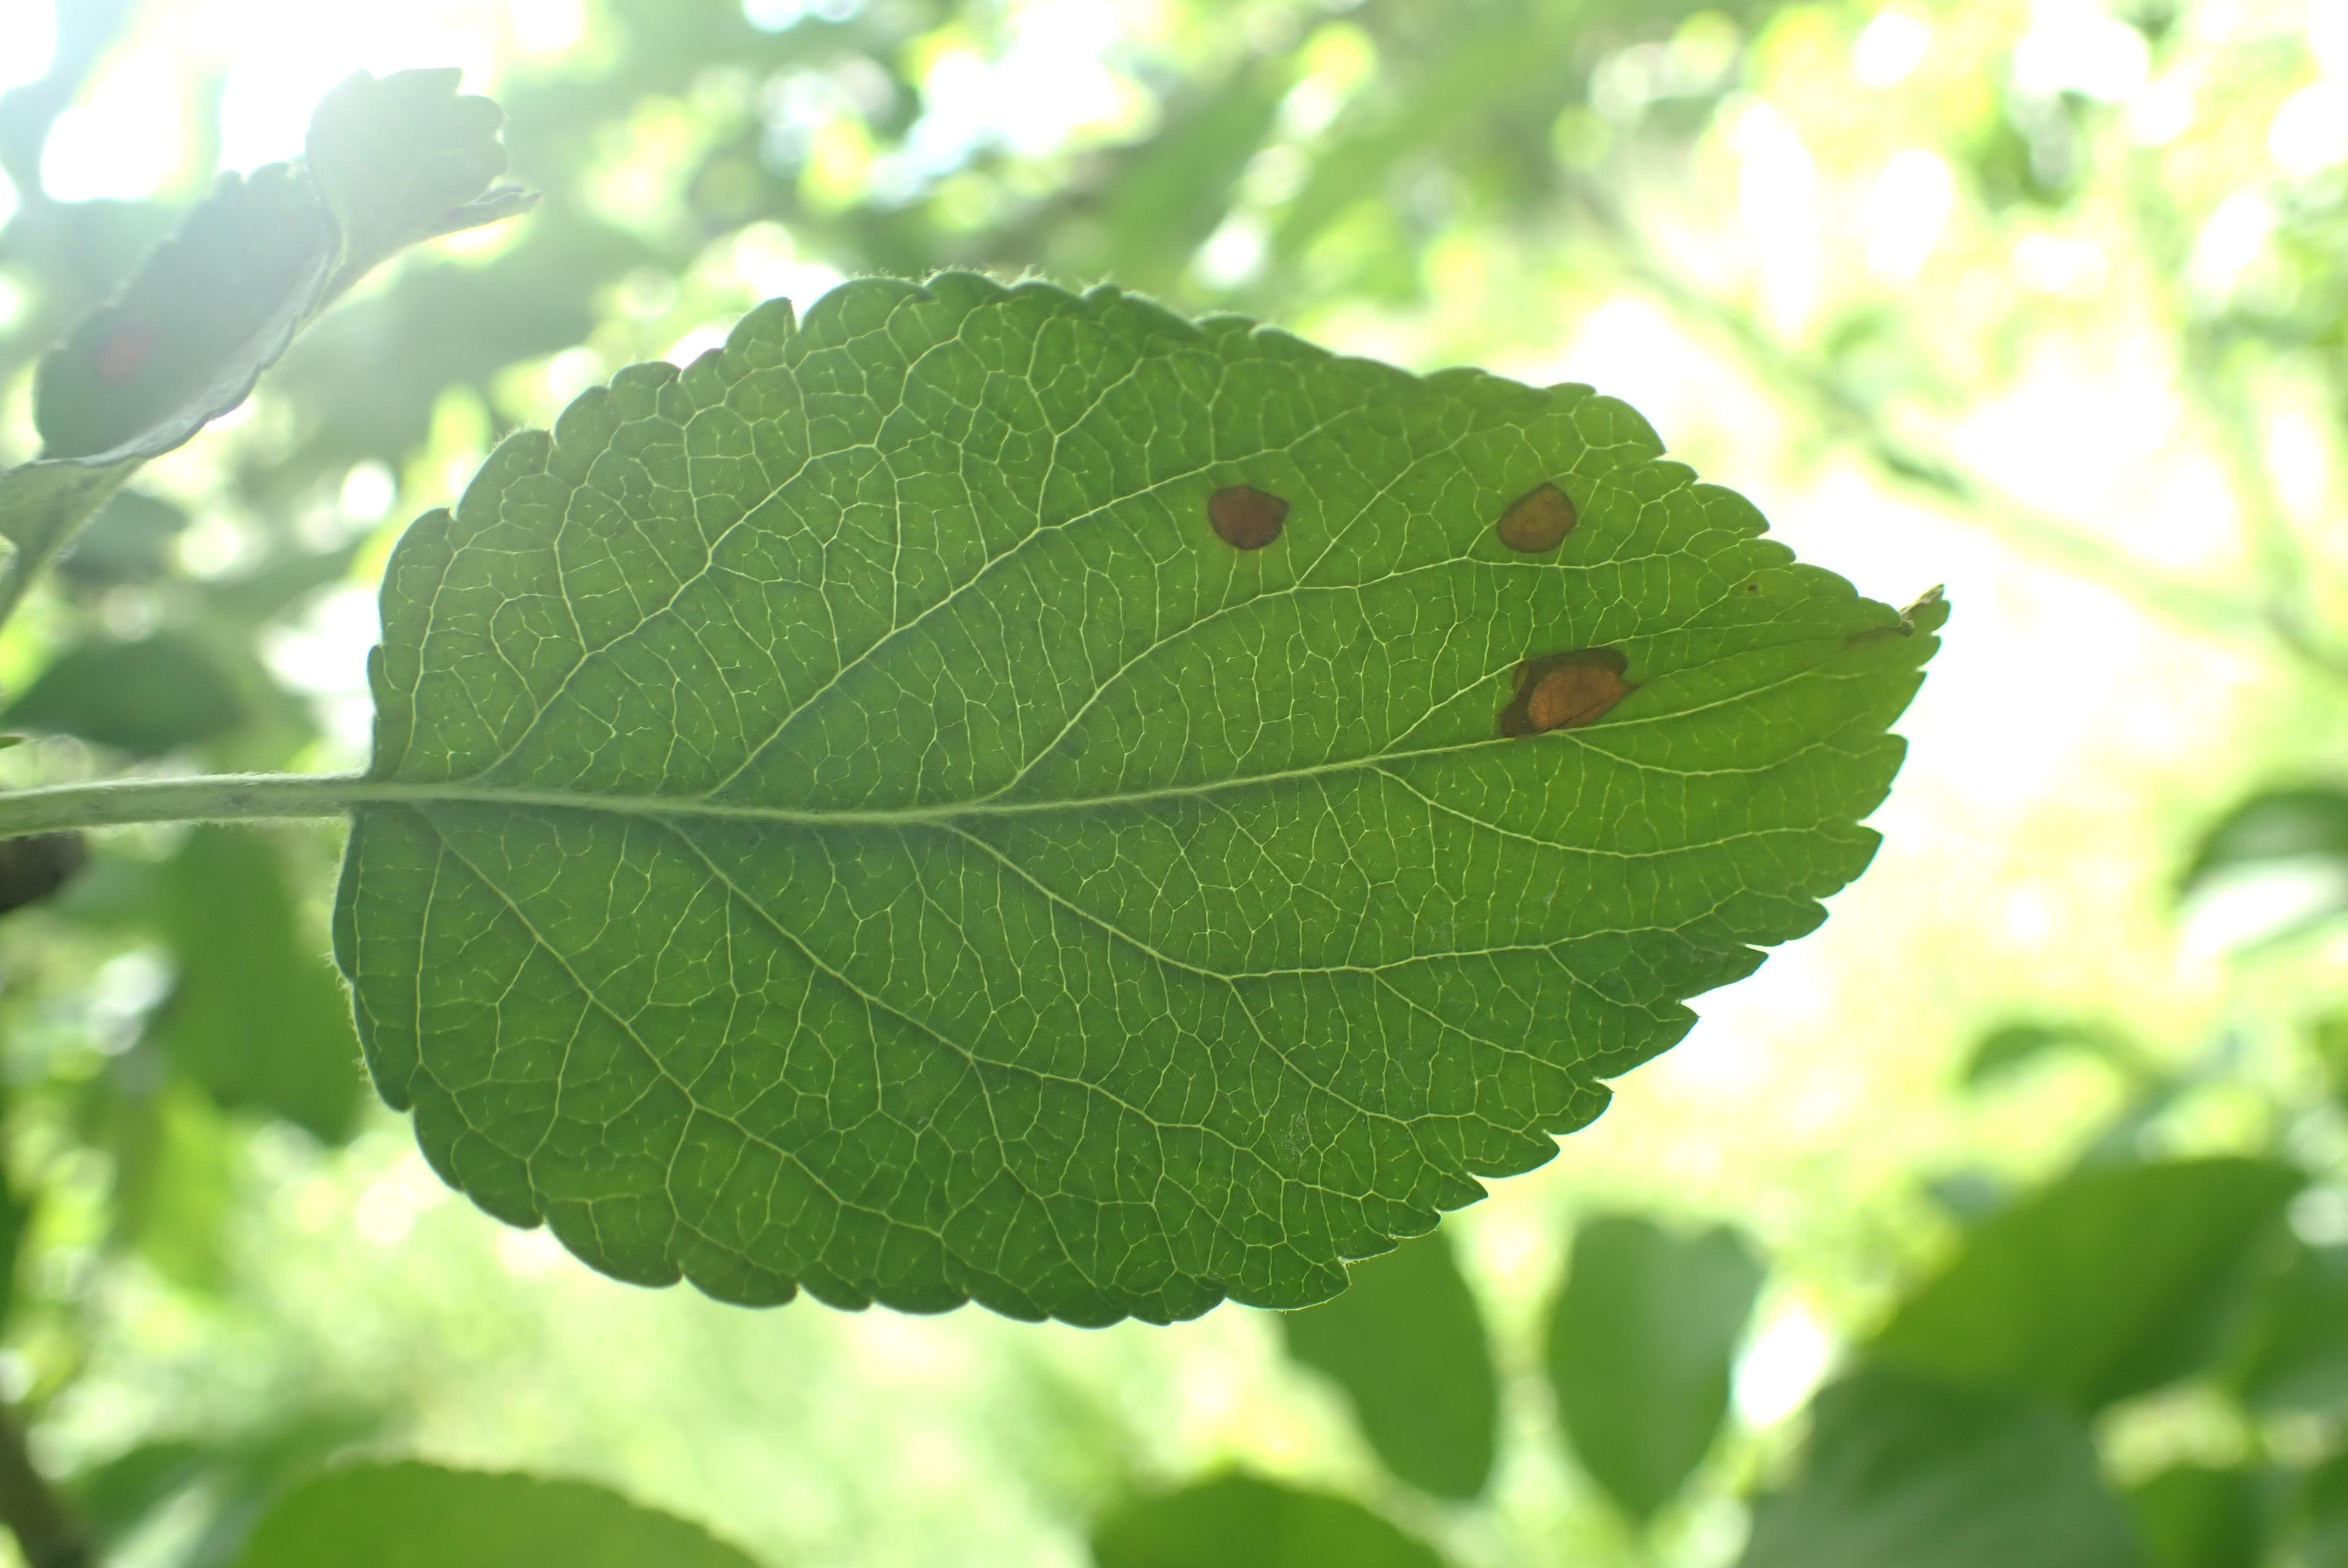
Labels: frog_eye_leaf_spot